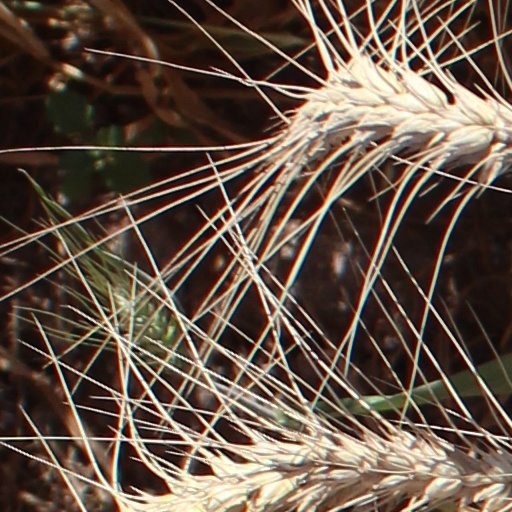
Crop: wheat